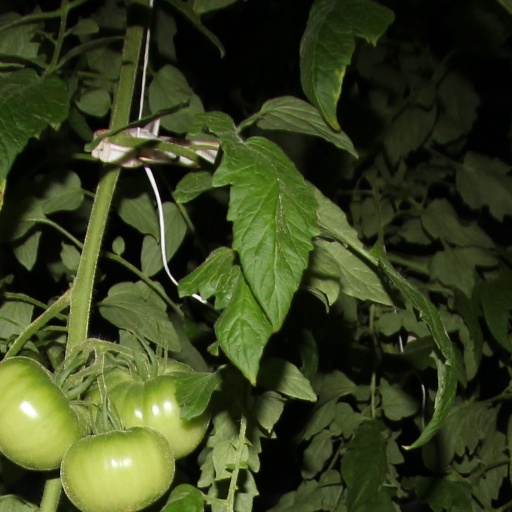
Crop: tomato